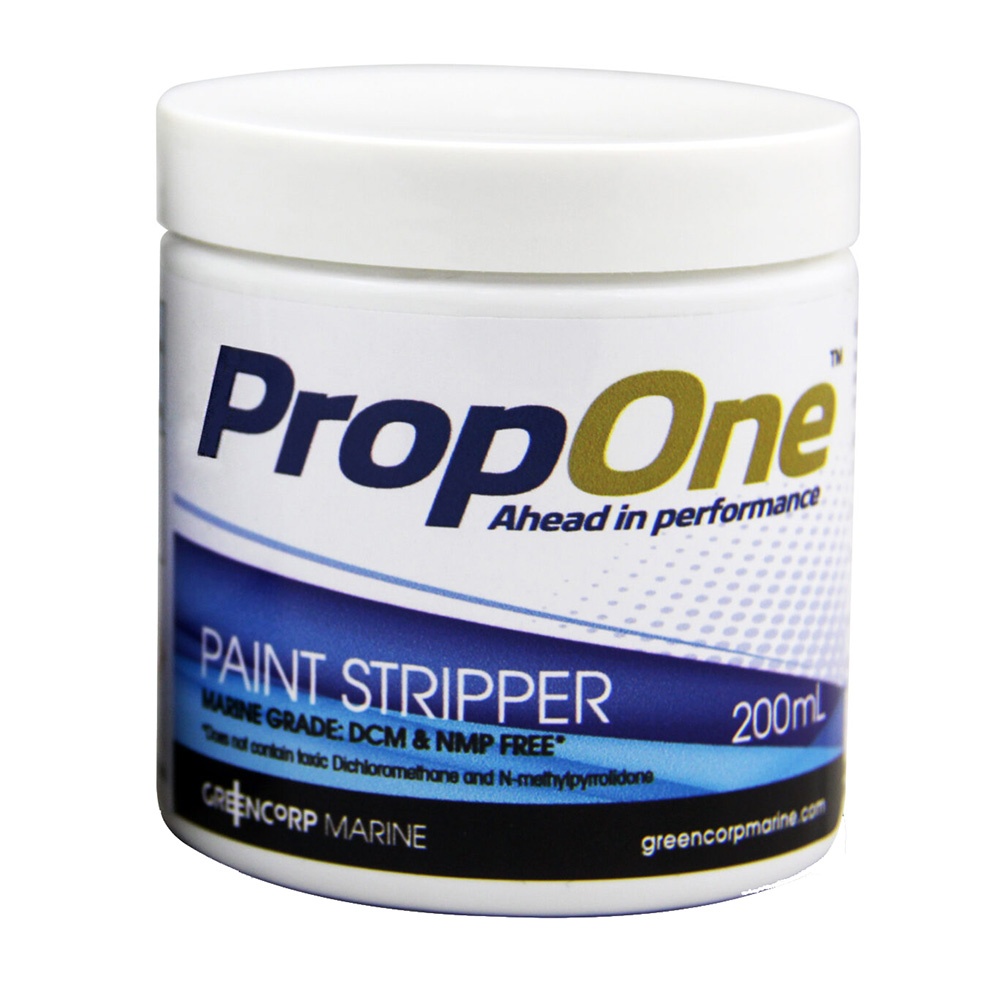
PropOne Paint Stripper - 200ml [2010]
Paint Stripper - 200ml Remove old PropOne coatings from your propellers and running gear with ease using PropOne Paint Stripper and Silicone Remover. Features: Easy application – Brush on and it will do the rest! Reduce dust and noise – Easy removal Effectively allows multiple stubborn layers to be removed Marine Grade: DCM & NMP free* PropOne Silicone Remover is designed to remove PropOne Clear Coat. It can also be used as a general-purpose silicone remover to remove thin coatings. PropOne Paint Stripper will remove paints, varnishes, and lacquers. It is primarily to be used with PropOne Silicone Remover for the removal of PropOne Primer Coat. Do not use on plastic surfaces or resin-impregnated wood fibreboard materials. For plastics and other delicate surfaces, test a small area first to ensure Silicone Remover & Paint Stripper does not affect the underlying substrate. Application: Apply Paint Stripper approximately 2mm thick using a brush or roller Leave in contact for at least 15 minutes or until softened Scrape off the coating with slight pressure and appropriately dispose of waste. A wire brush, strong scourer, or paint scraping tool is recommended. If any coating remains after scraping, apply a second coat. Wipe off any remaining residue with an acetone-soaked cloth, then hose down the surface to leave a bright metal surface. *Does not contain toxic Dichloromethane and N-Methylpyrrolldone
Brand: PropOne
Category: Hardware > Building Consumables > Solvents, Strippers & Thinners > Strippers